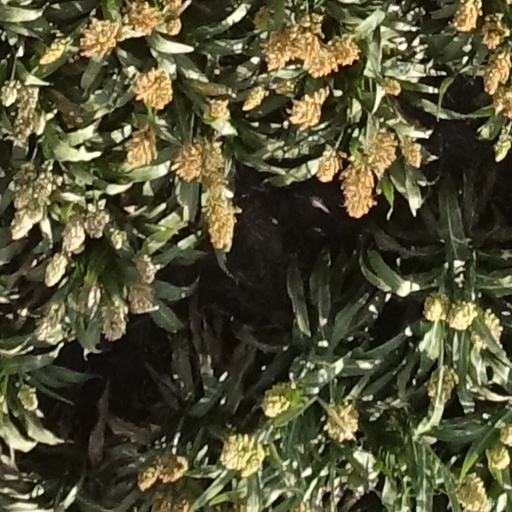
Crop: sorghum